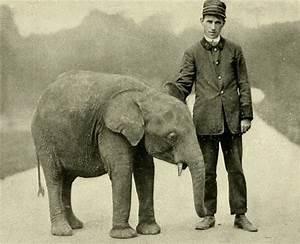
elephant